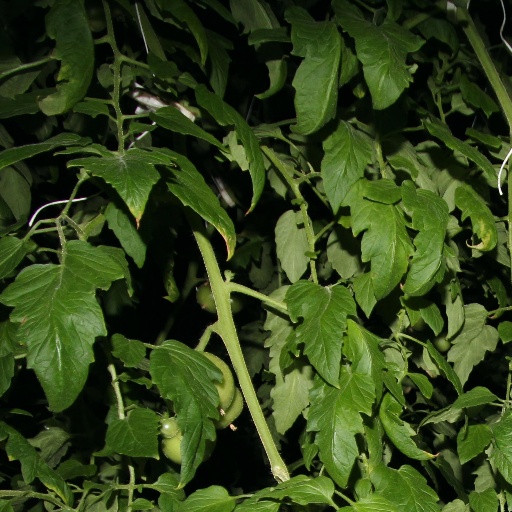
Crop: tomato